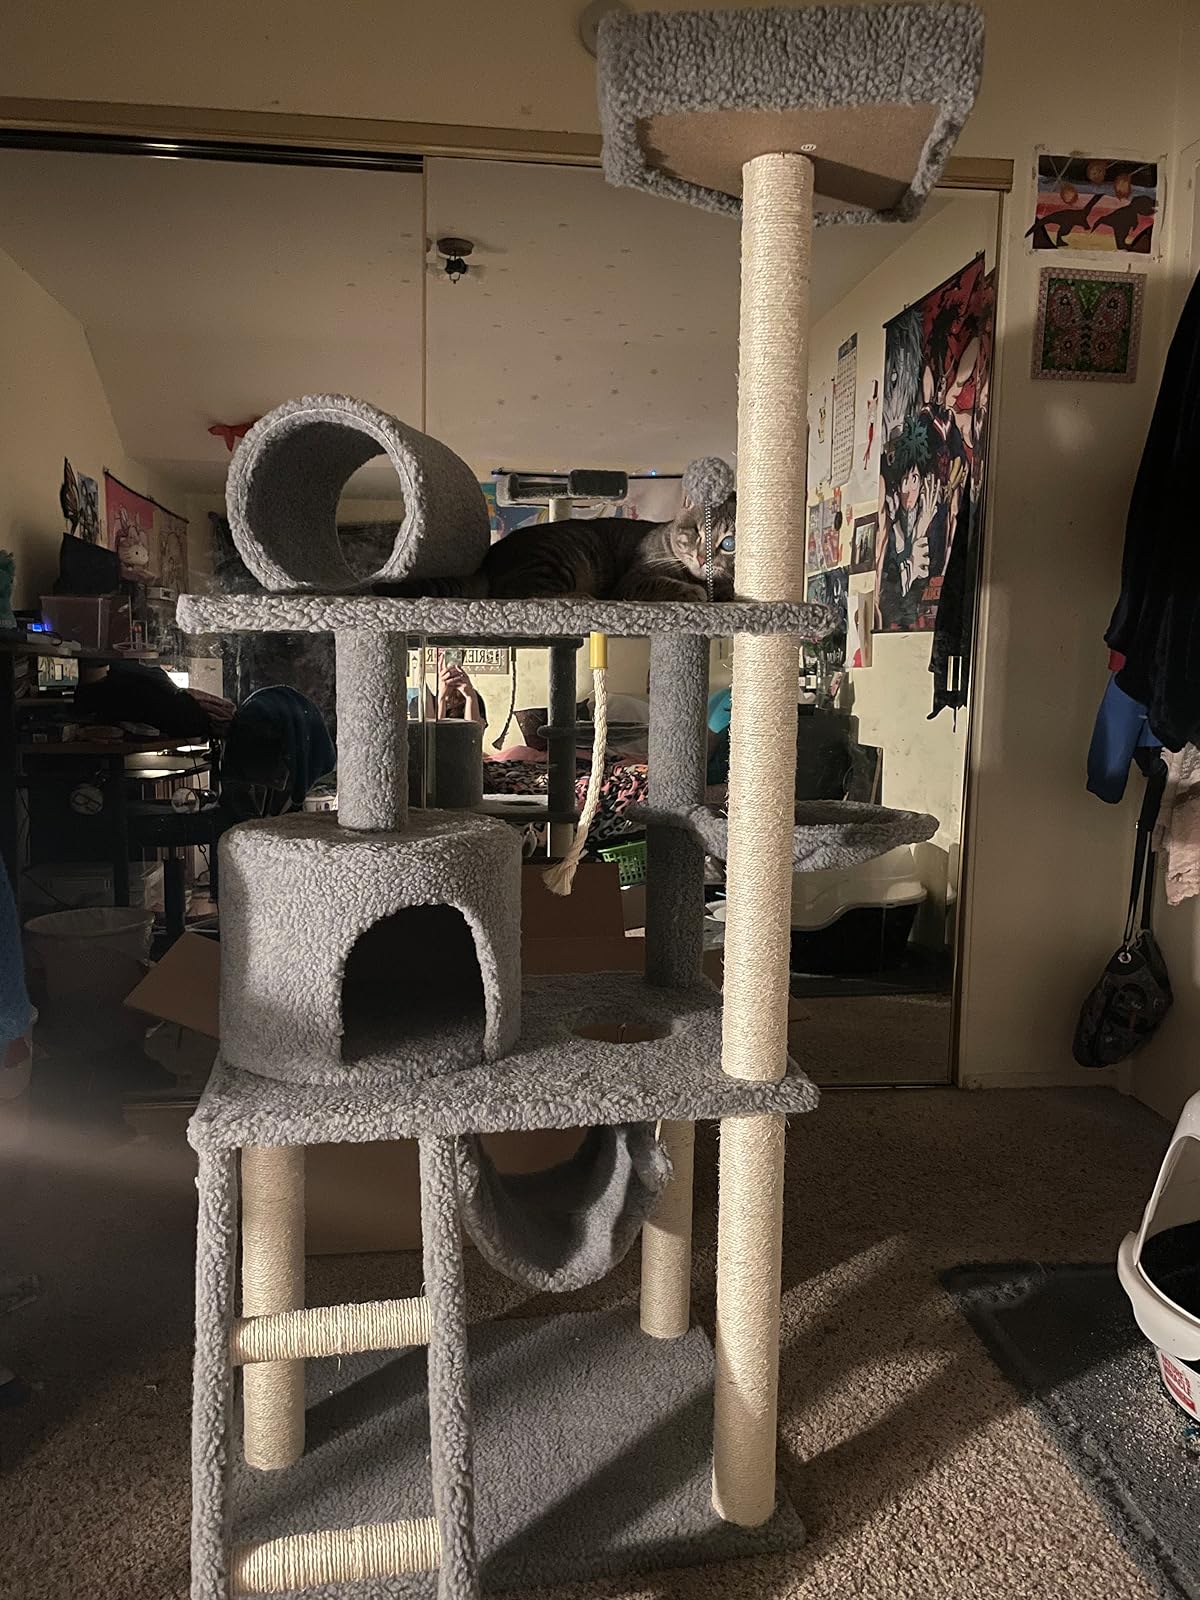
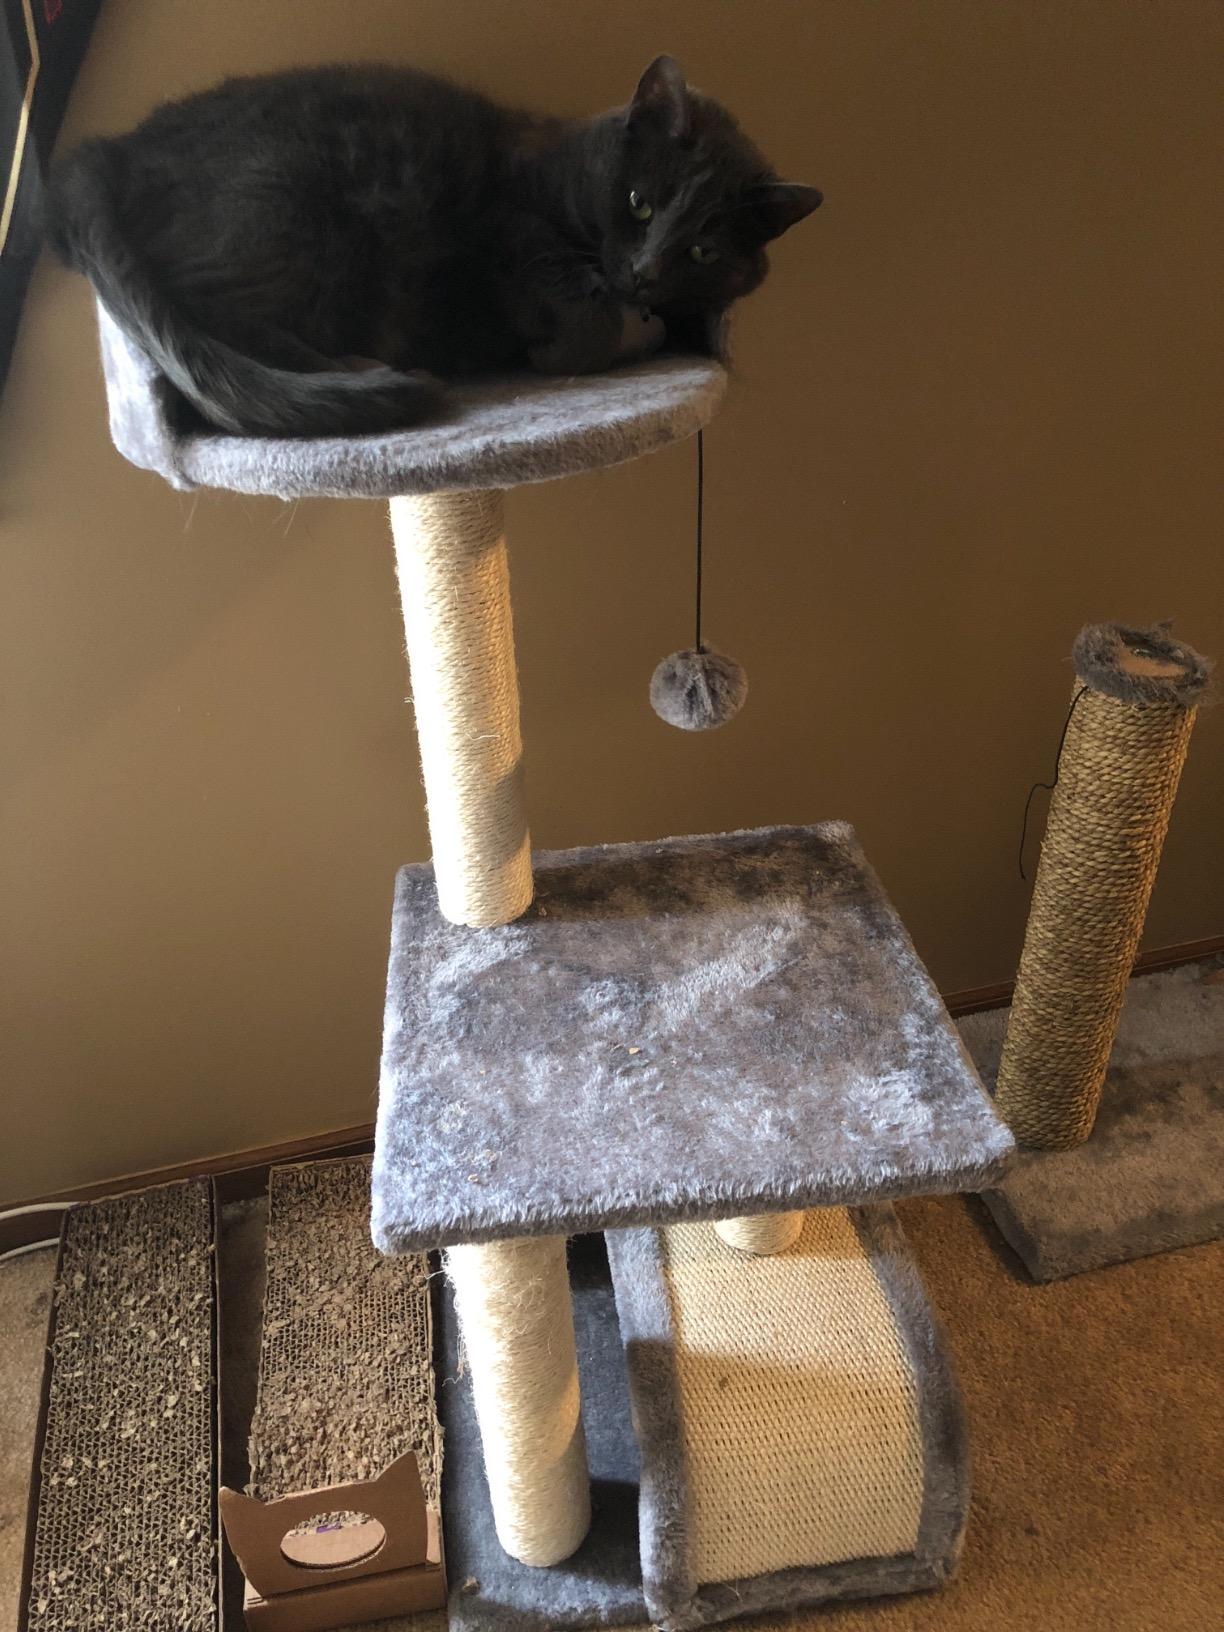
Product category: items_cat tree
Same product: no